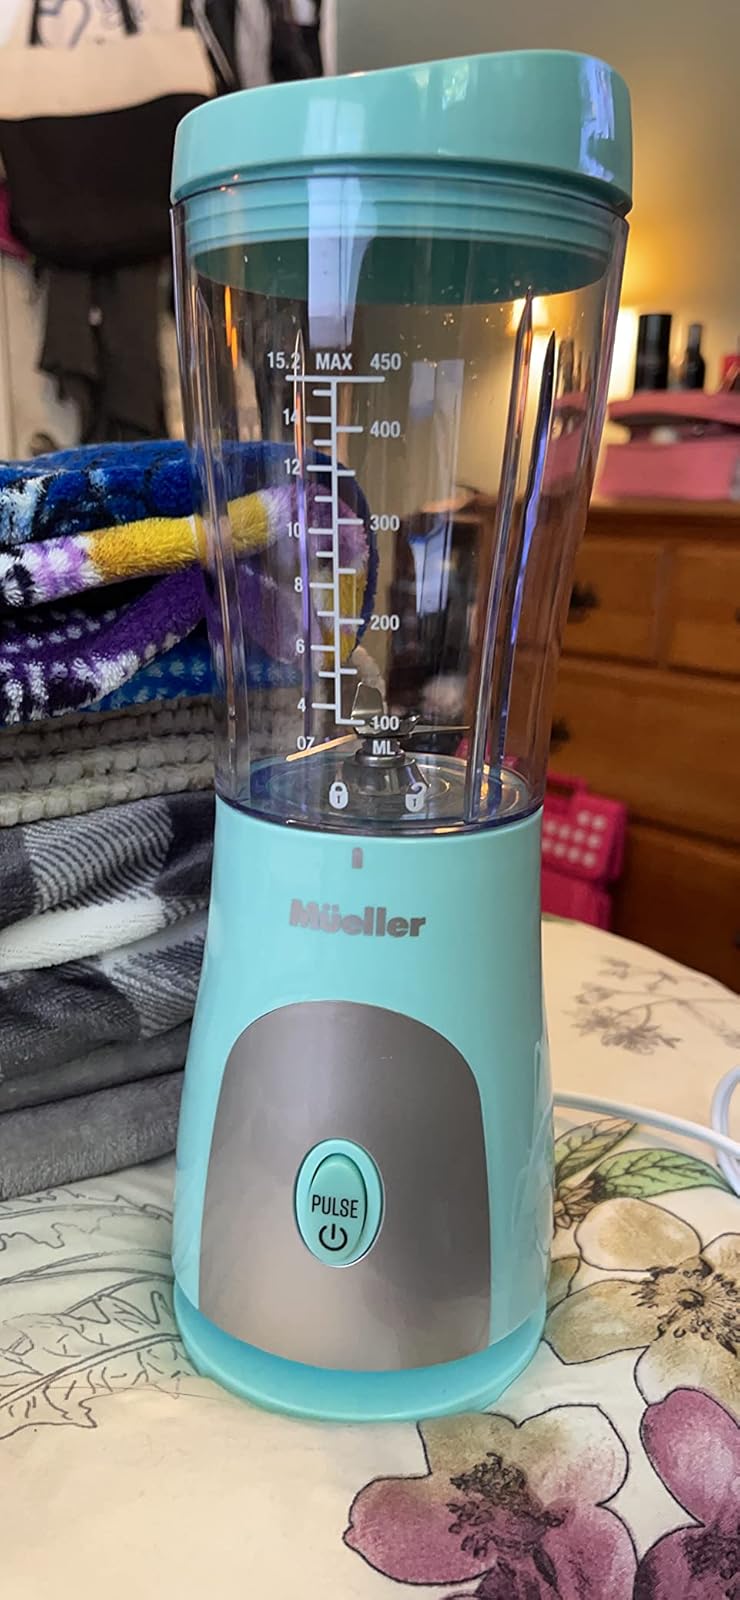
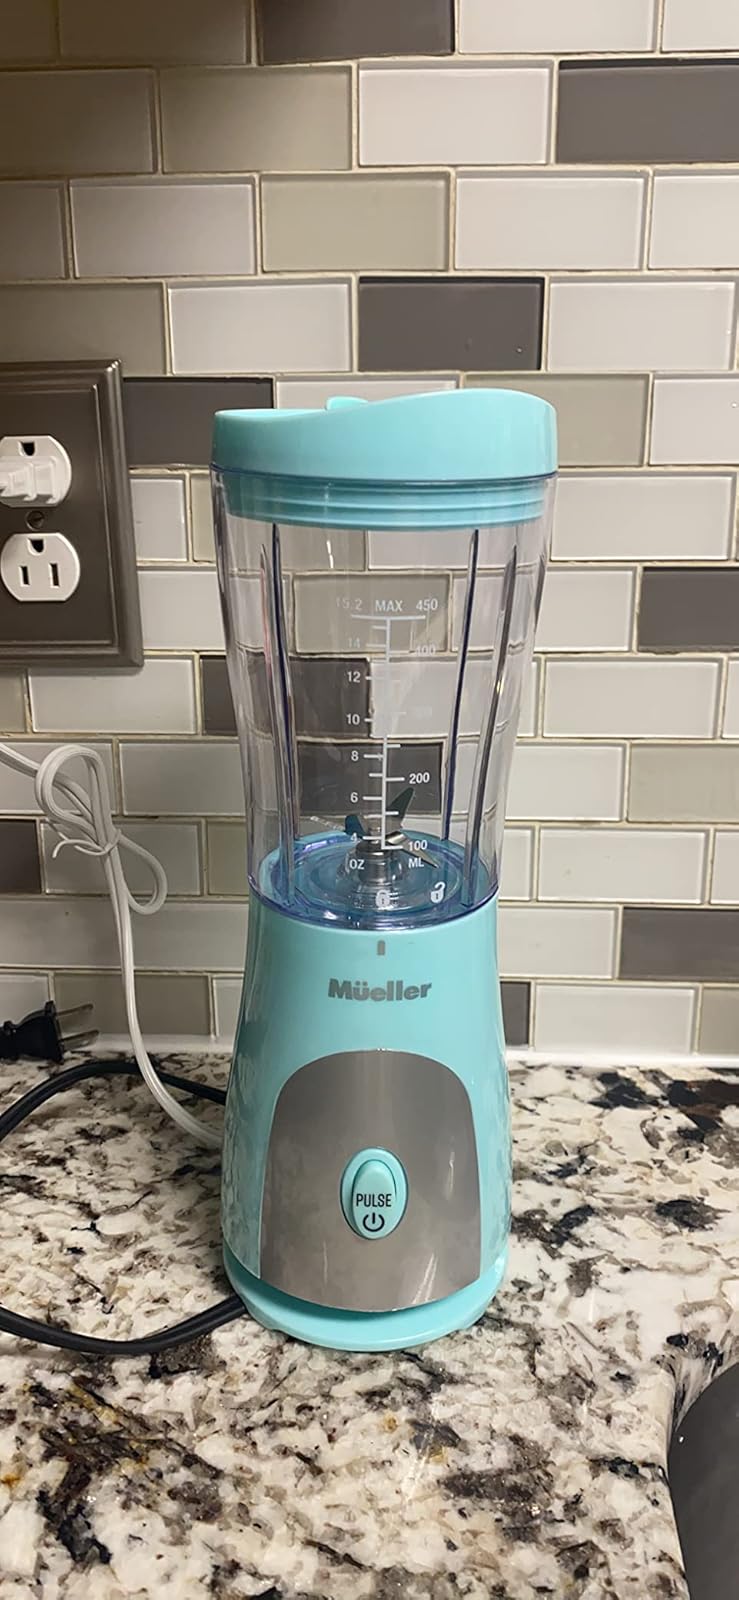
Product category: items_blender
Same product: yes